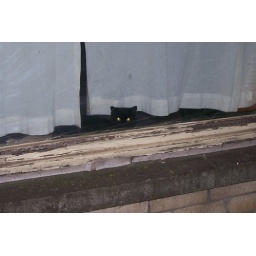
He really is loving all the windows in the house